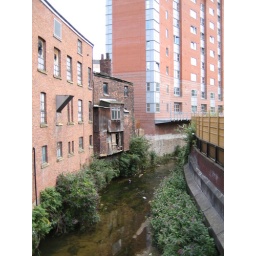
I didn't include enough river in the previous picture of this building